Emmanuel Briffa

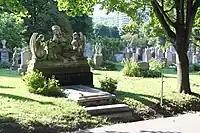
Briffa's tombstone in Montreal.

His cinema designs in Quebec included the Louis XVI style design for the Rialto Theatre, a National Historic Site of Canada, the former Snowdon Theatre, Seville Theatre, Cinema V, York Theatre as well as the Granada Theatre in Sherbrooke, Quebec, also a National Historic Site.